Cersosimo

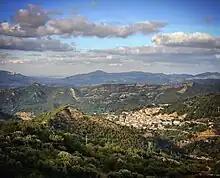
The town from above on a neighboring mountain

Cersosimo is a town and "comune" in the province of Potenza, in the Southern Italian region of Basilicata. It constitutes the Sarmento Valley together with Noepoli, San Costantino Albanese, San Paolo Albanese and Terranova di Pollino, located on the slopes of the Pollino massif, in the heart of the National Park.